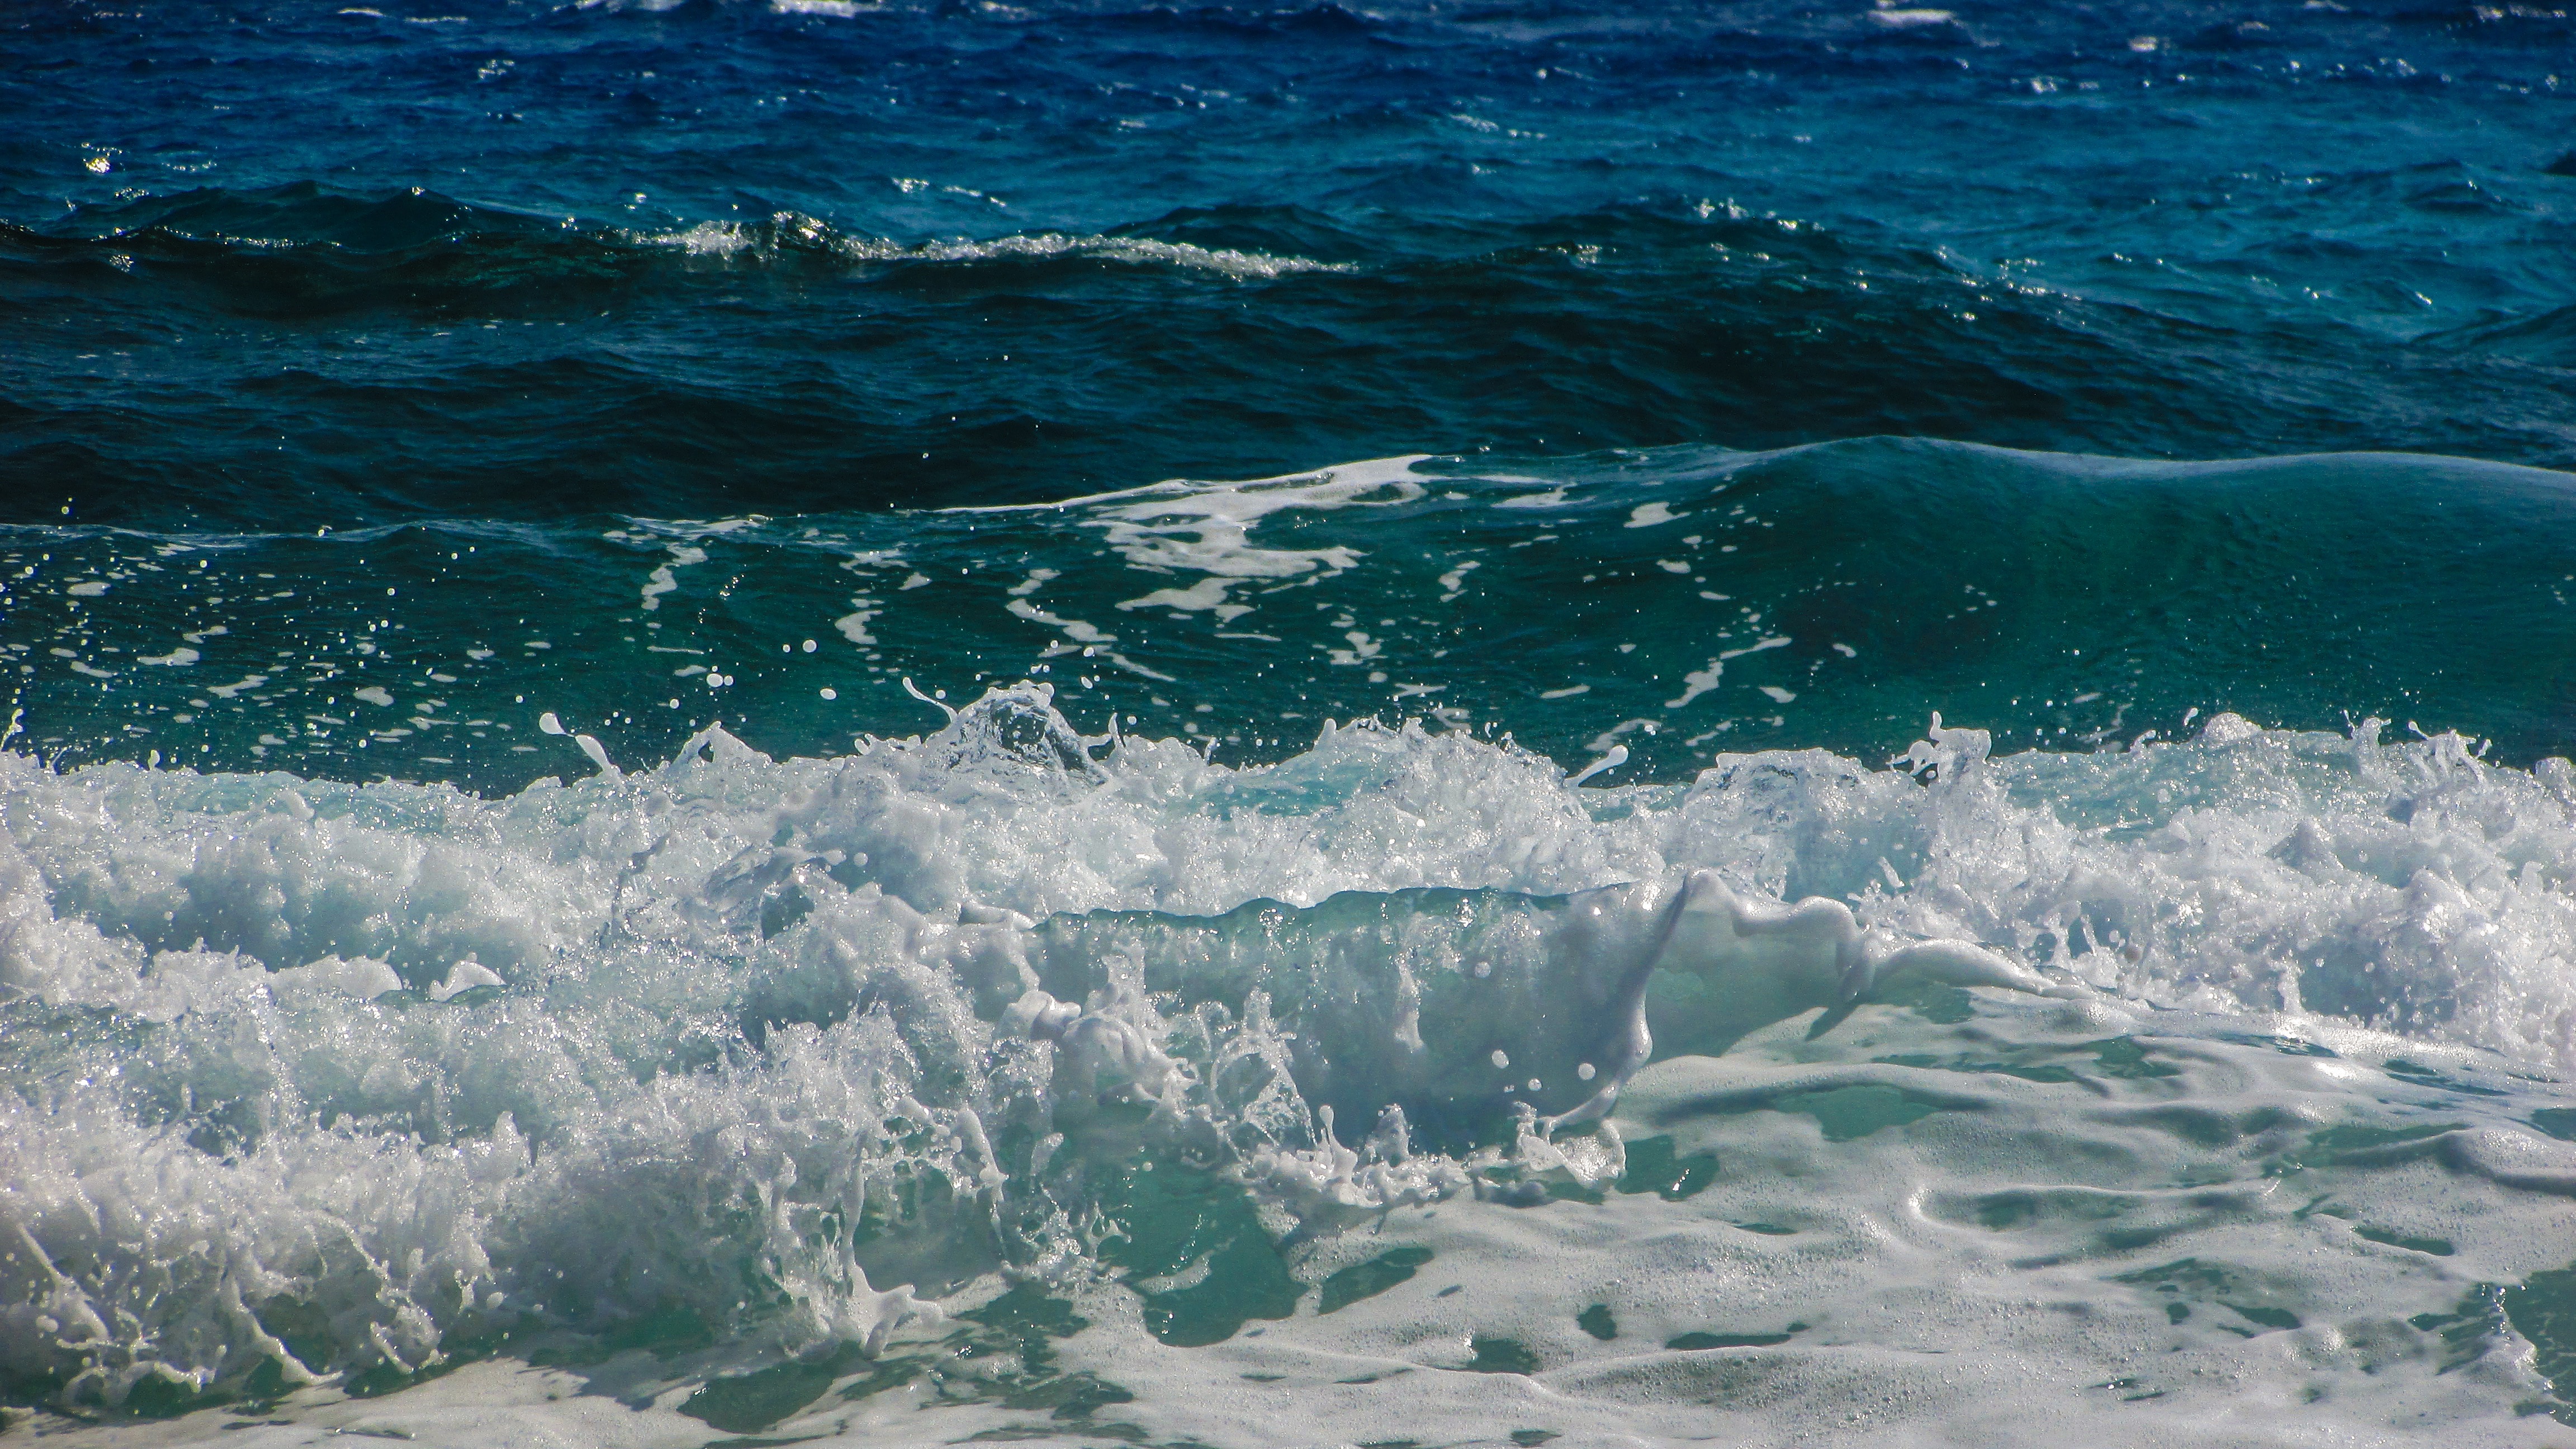
beach, sea, coast, nature, ocean, wave, foam, spray, blue, energy, power, smashing, arctic ocean, geological phenomenon, wind wave